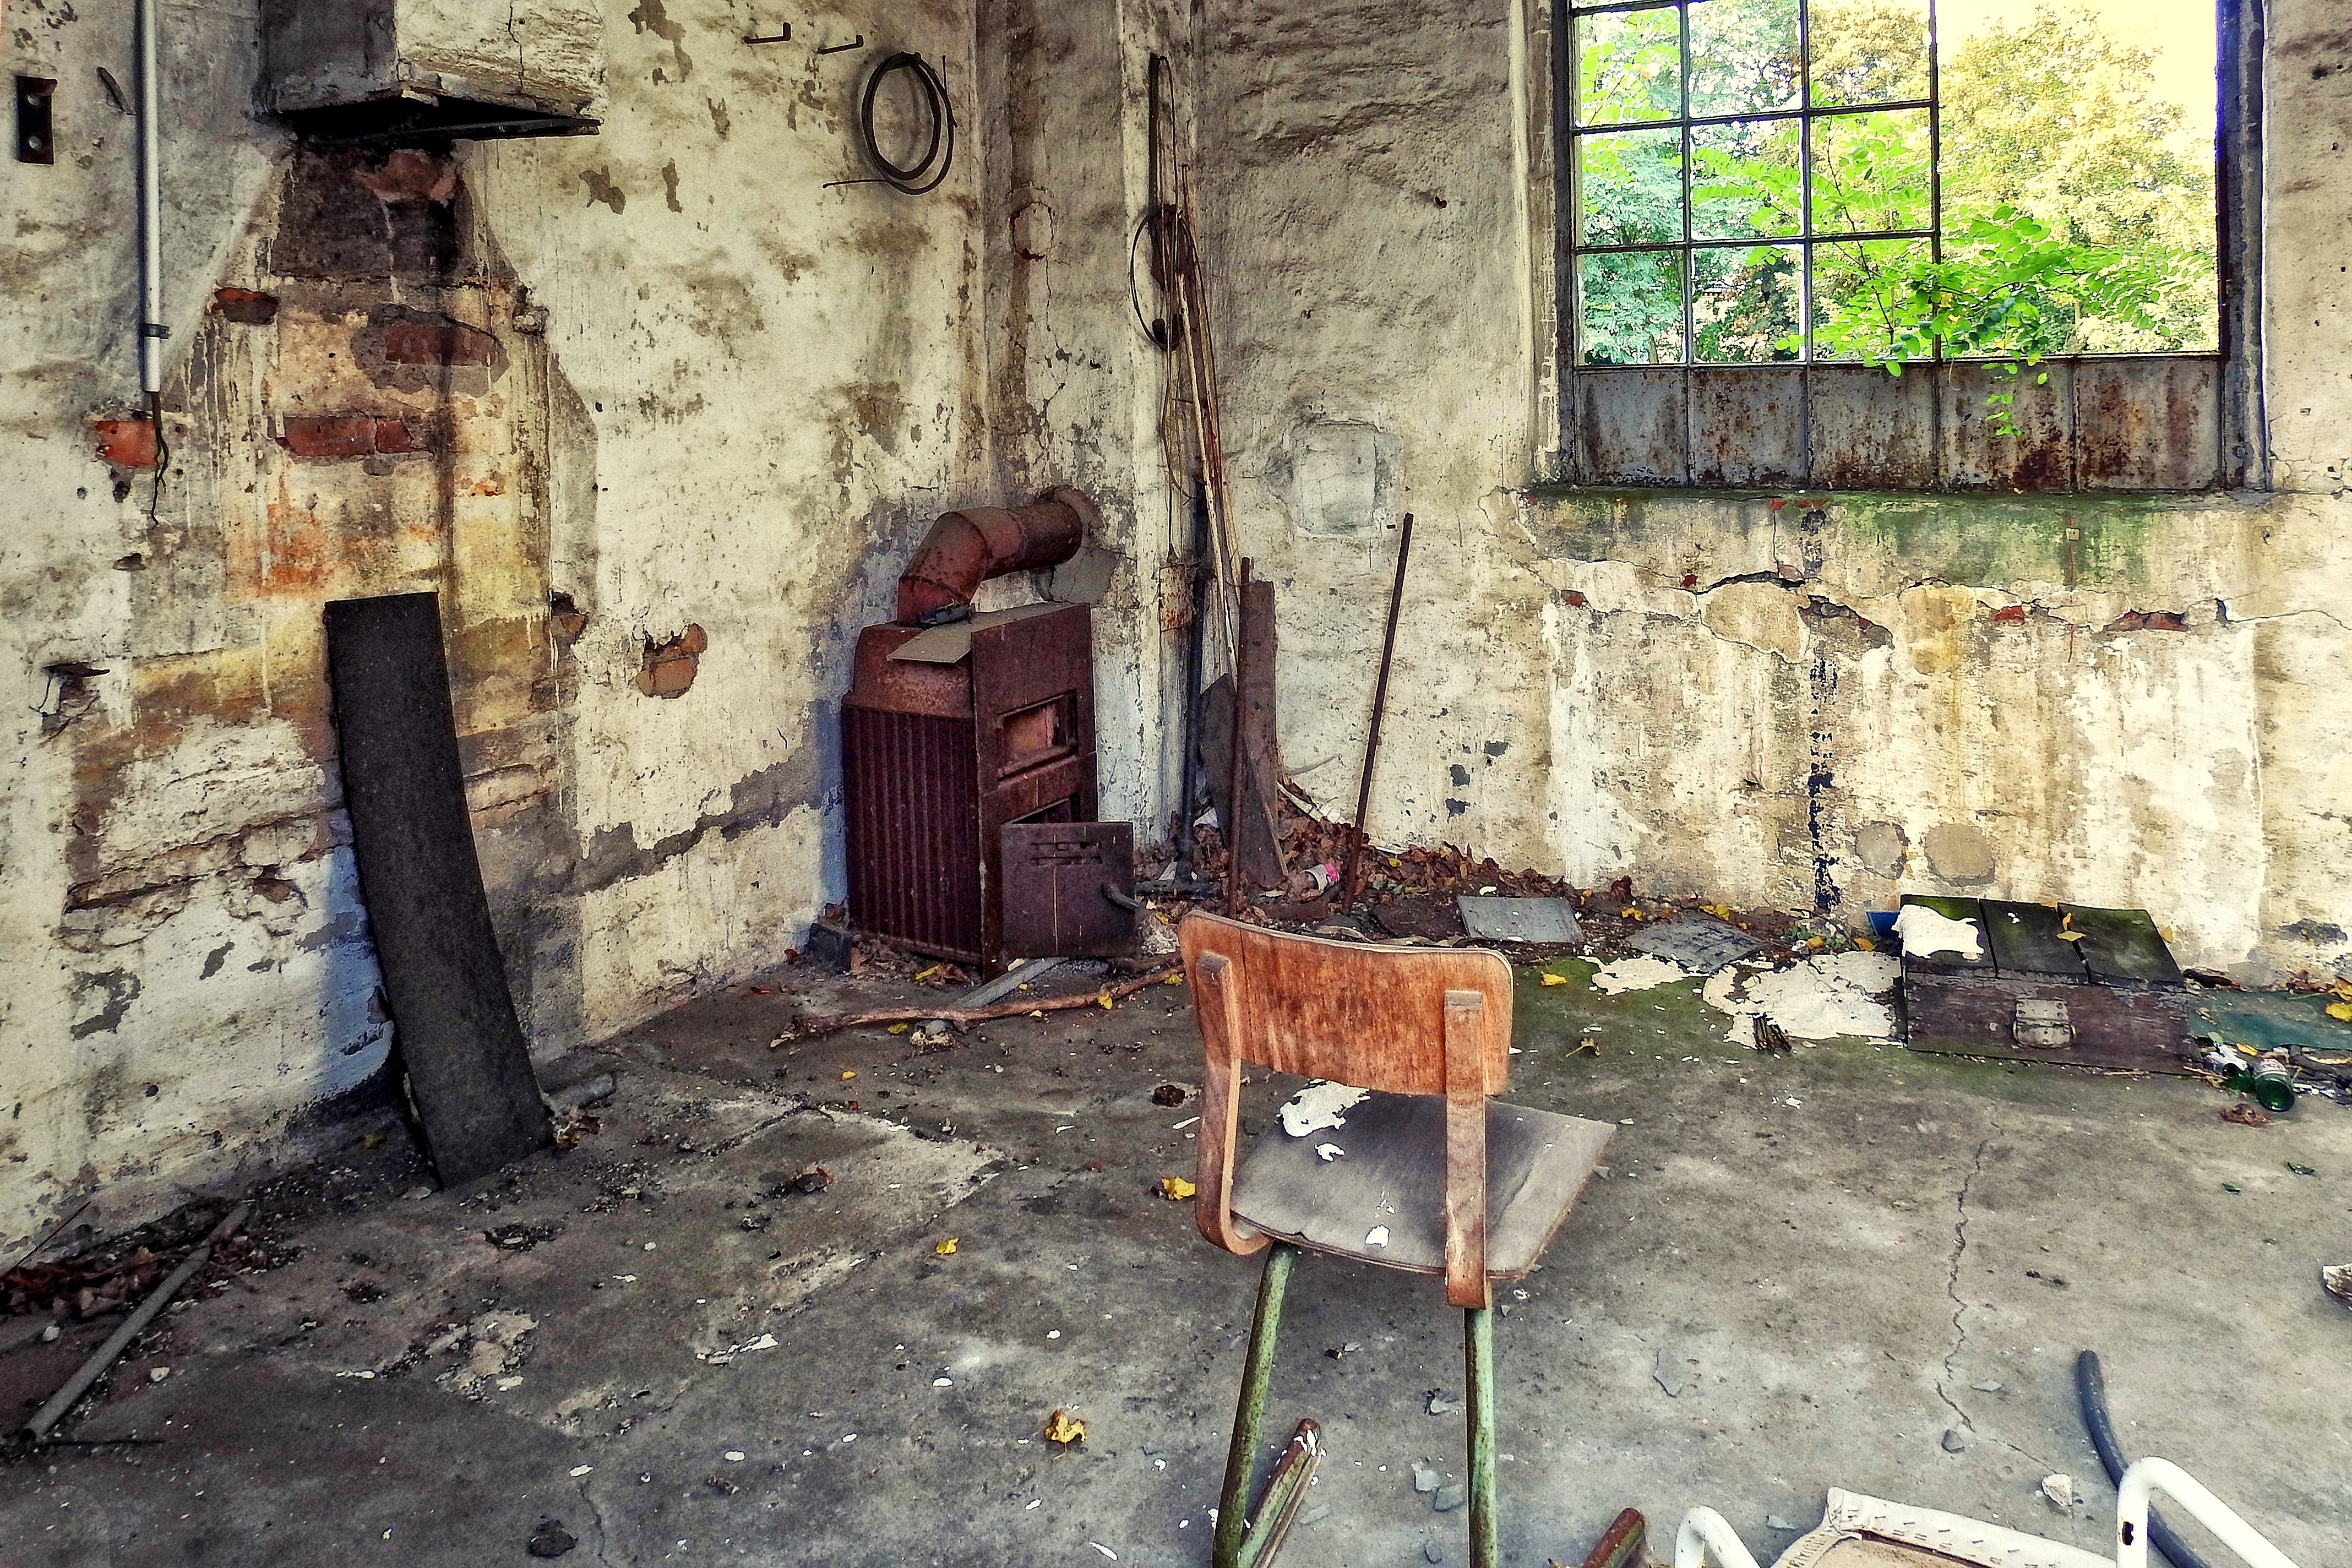
architecture, wood, street, house, old, alley, wall, village, ruin, old building, ruins, middle ages, leave, slum, break up, urban area, ancient history